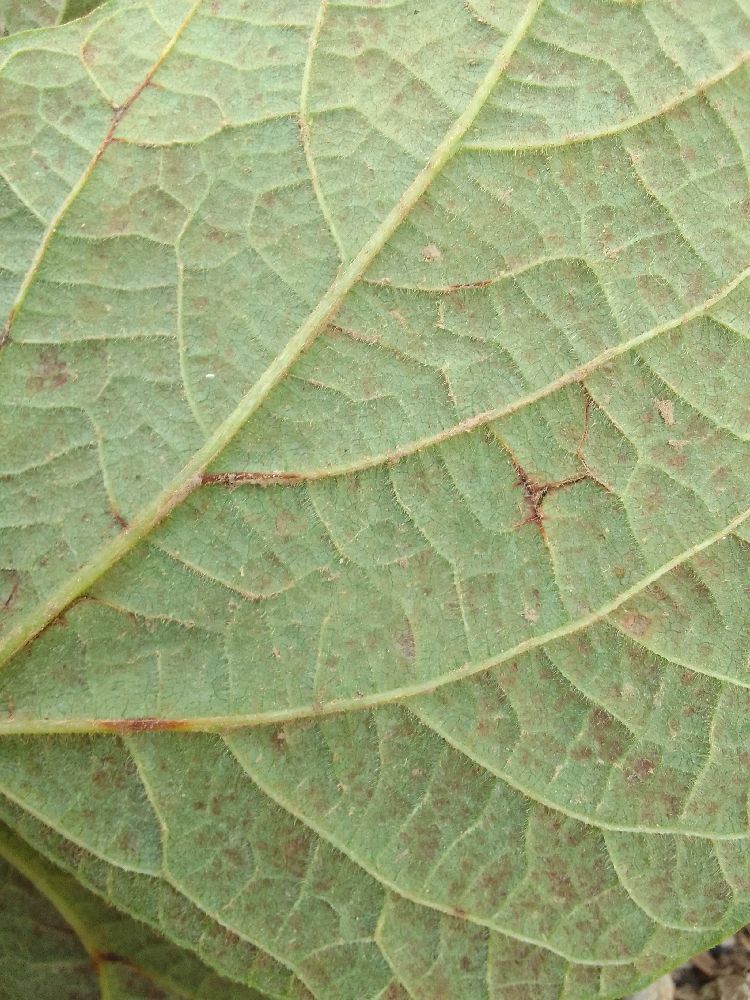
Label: anthracnose